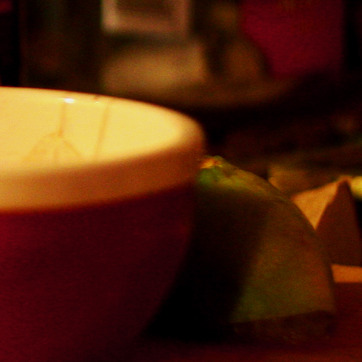
Material: ceramic